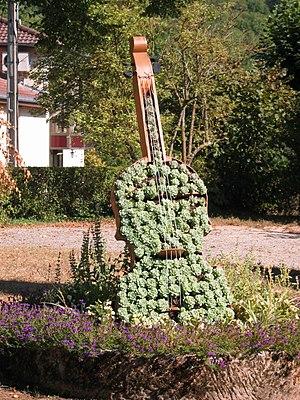
Mirecourt est une commune française, chef-lieu de canton du département des Vosges dans l'arrondissement de Neufchâteau. Située en Lorraine, la commune fait aujourd'hui partie de la région administrative Grand Est.
Le musée de la lutherie et de l'archèterie françaises à Mirecourt permet de découvrir une sélection d'instruments à cordes présentant les différentes périodes et méthodes de production.